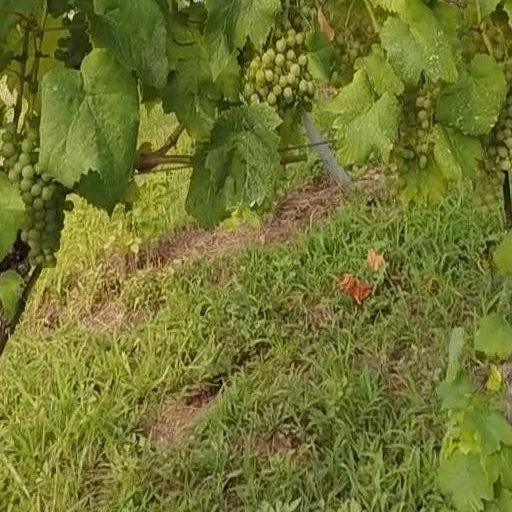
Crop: grape